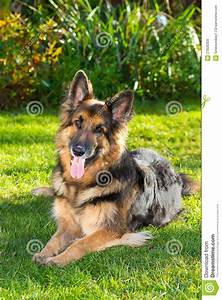
Label: dog